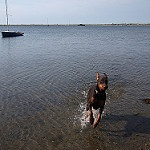
Scene: Outdoor